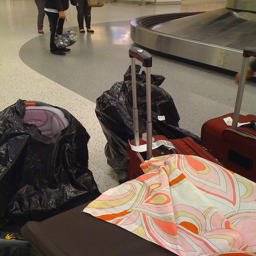
Several pieces of luggage near a luggage carousel.
a bunch of luggage sitting on the ground at the airport.
many luggage bags on the ground near each other
A group of bags near a baggage claim center.
A pile of luggage in front of a baggage carousel.